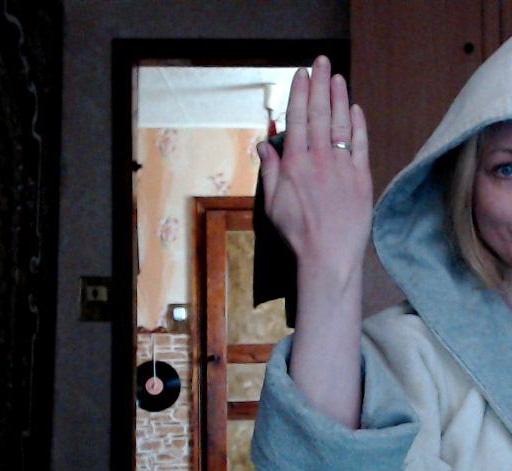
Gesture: stop_inverted